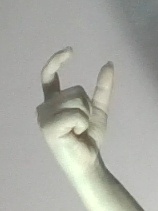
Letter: nun